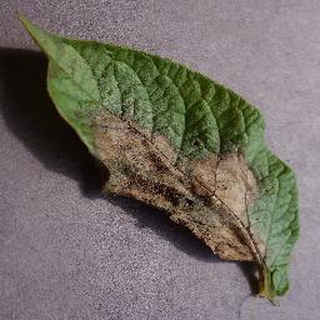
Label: potato_late_blight